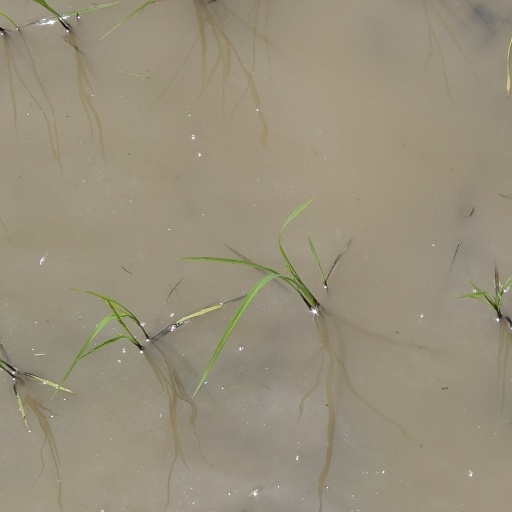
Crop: rice